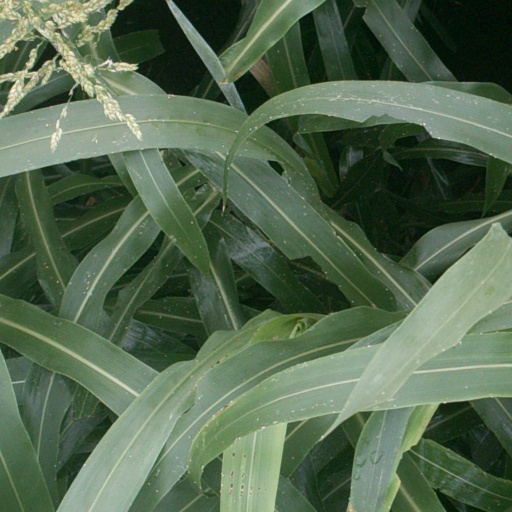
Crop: sorghum